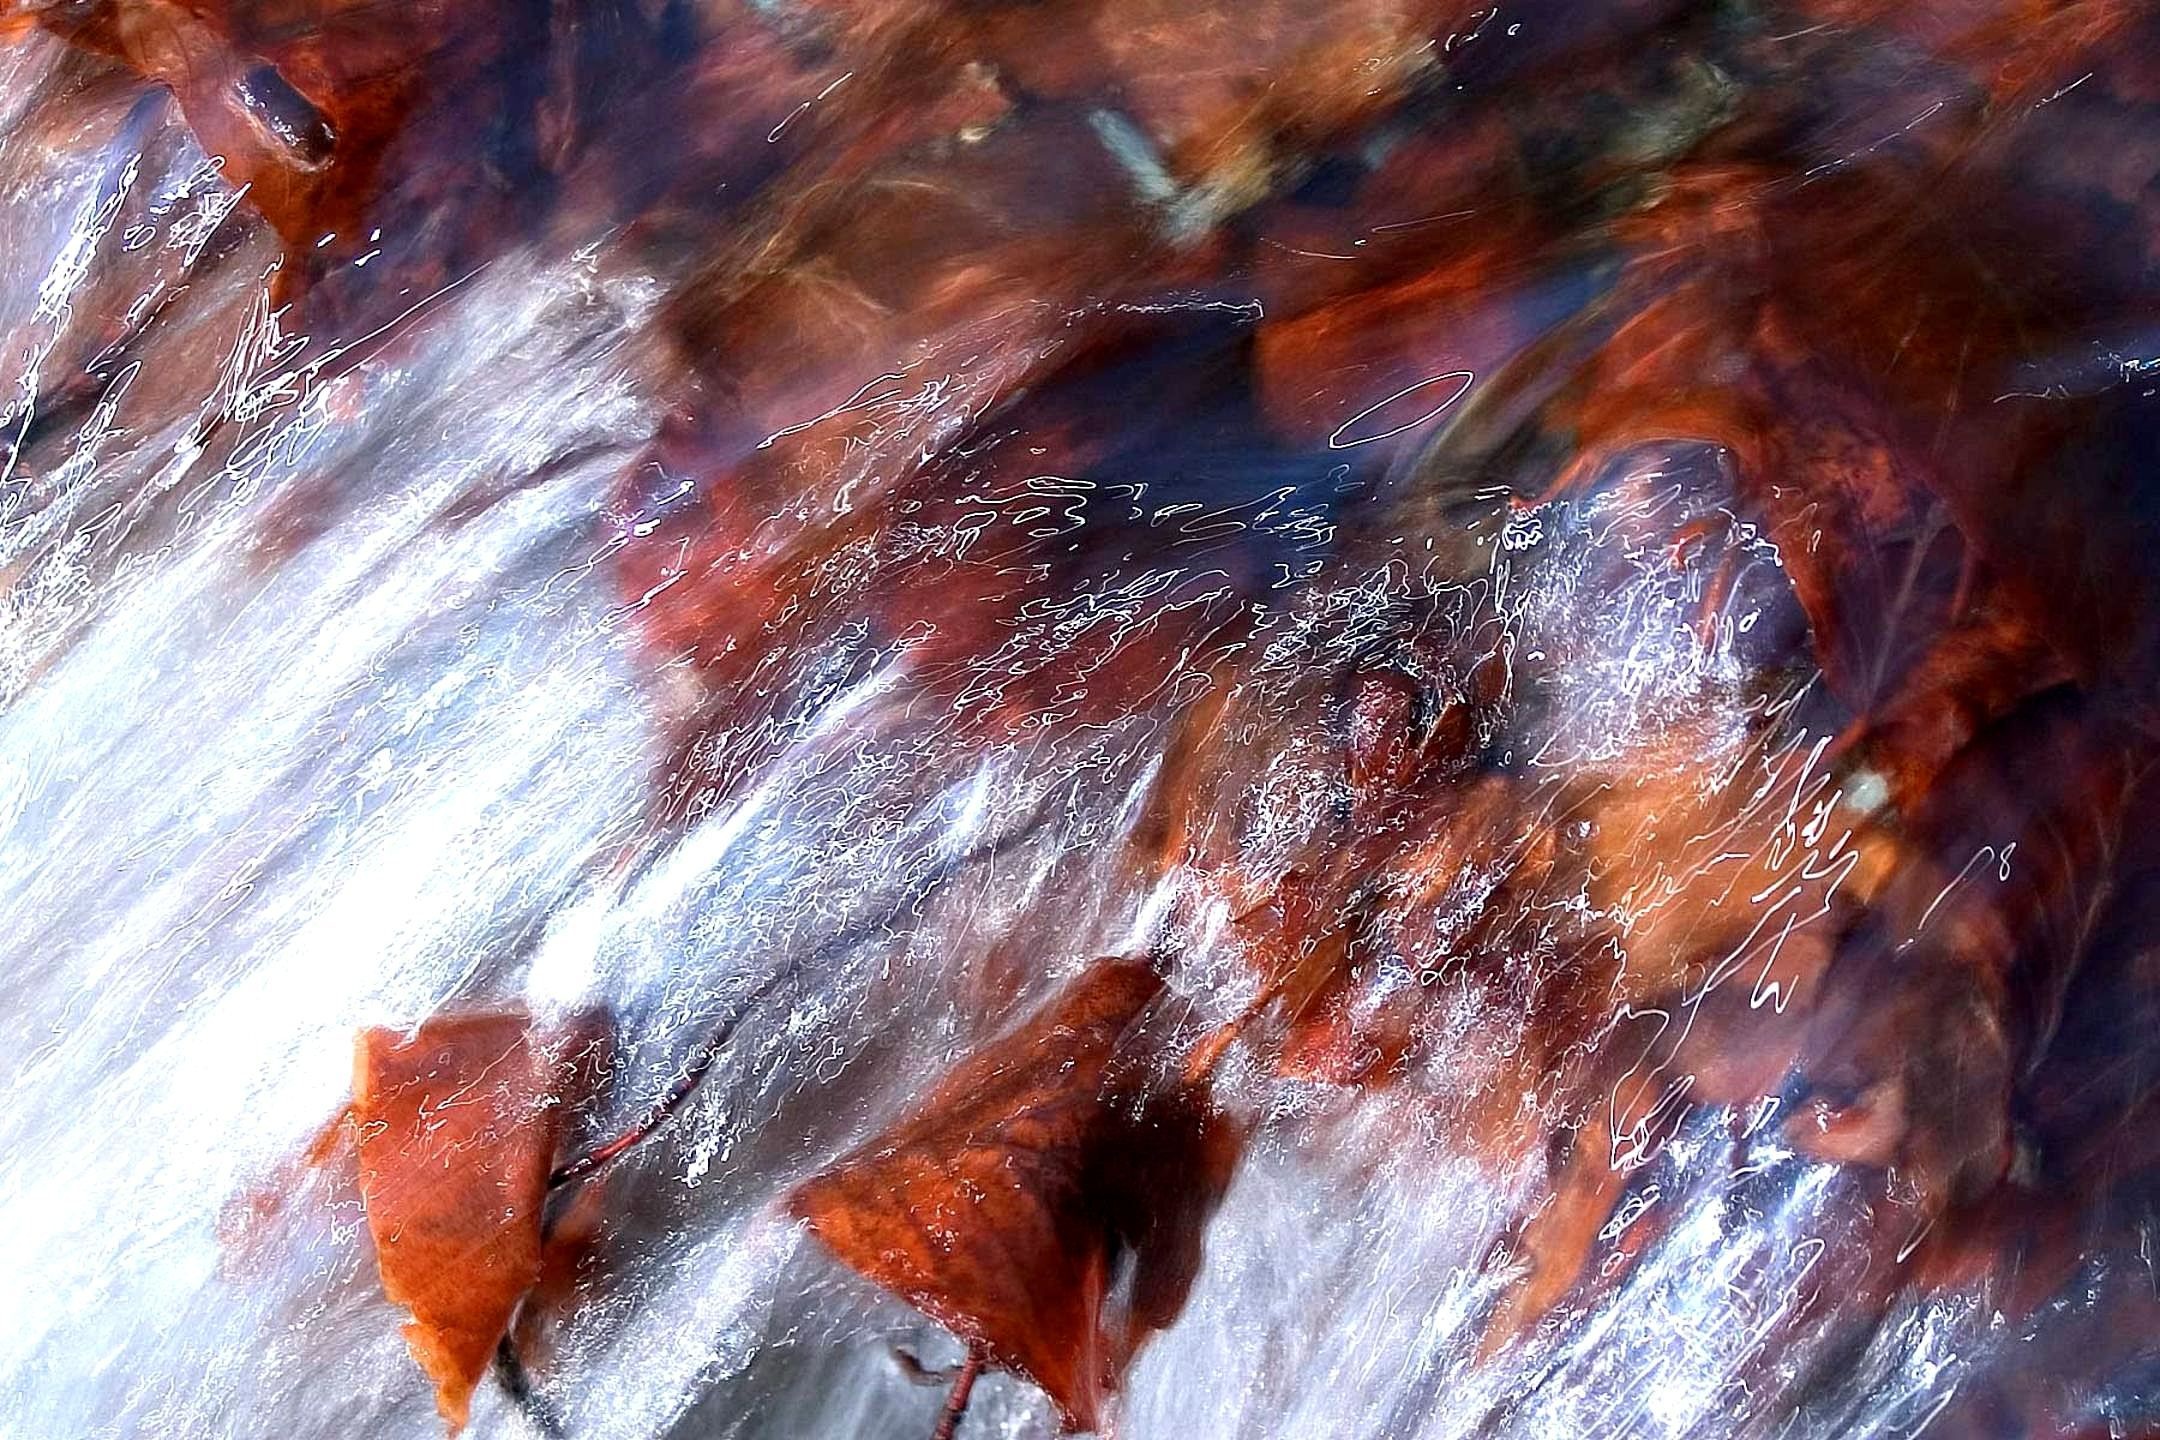
water, nature, rock, creek, stream, red, nebula, leaves, landscapes, geological phenomenon